Diana and Actaeon basin

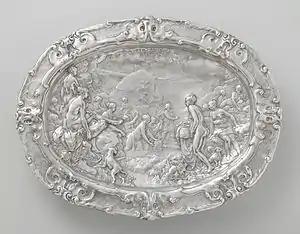
Diana and Actaeon basin

The Diana and Actaeon basin or Basin with Scenes from the Myth of Diana and Actaeon is a 1613 silver bowl produced by the Dutch silversmith Paul van Vianen. It shows scenes from the myth of Diana and Actaeon, with a border in the Auricular style. It is in the collection of the Rijksmuseum in Amsterdam, which acquired it in 1947.